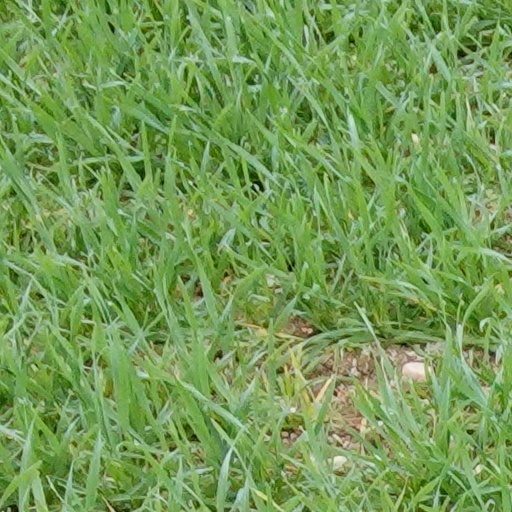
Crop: wheat